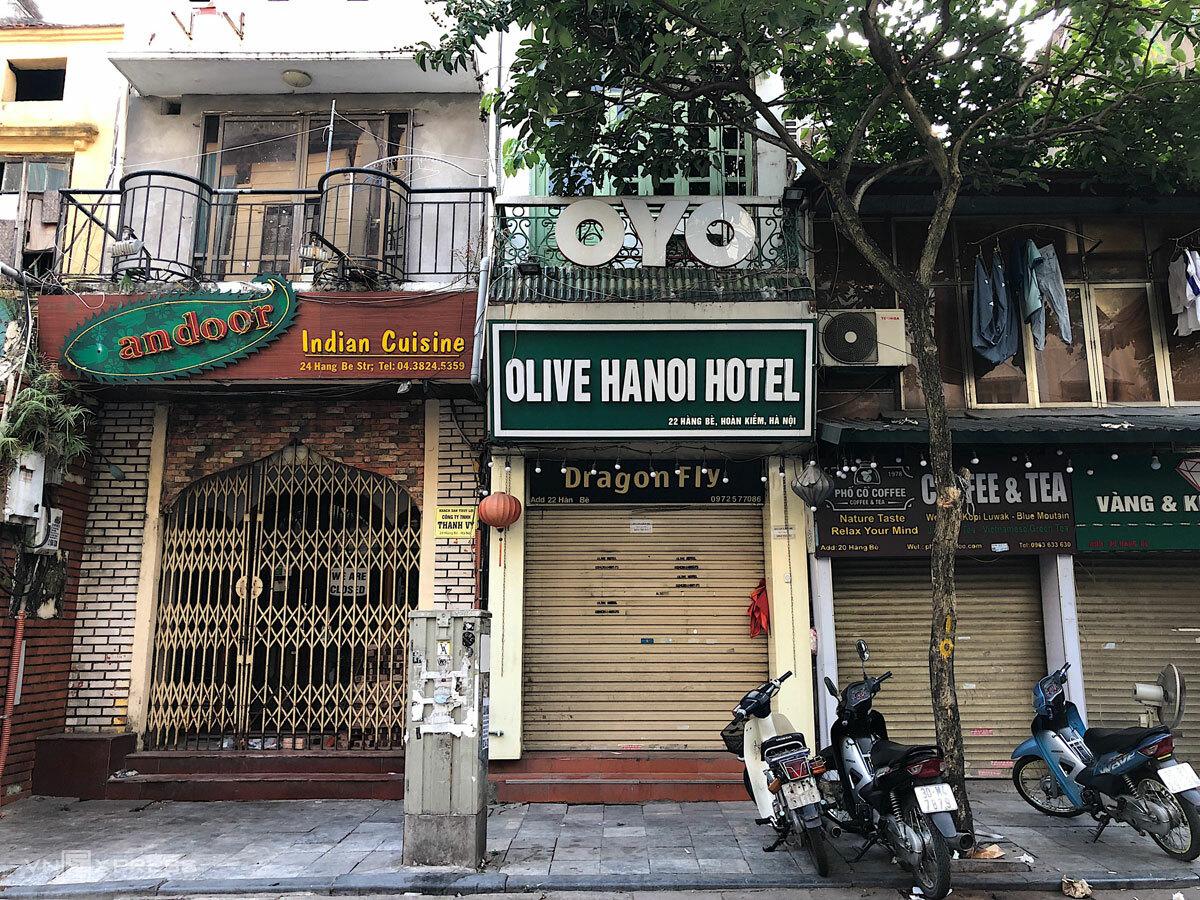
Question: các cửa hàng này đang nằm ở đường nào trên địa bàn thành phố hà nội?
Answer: hàng bè